European Canadians

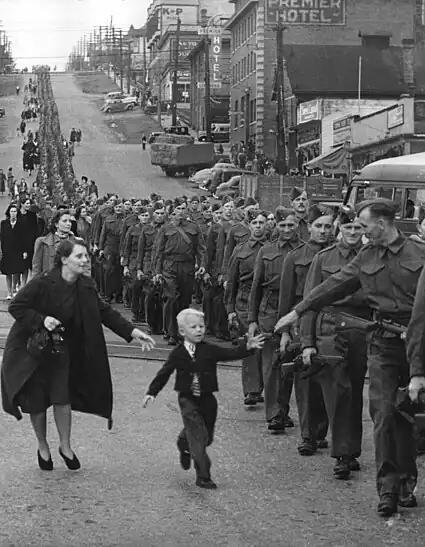
European Canadians in the British Columbia Regiment marching in New Westminster, October 1940

The French-English tensions that marked the establishment of the earliest English-speaking settlements in Nova Scotia were echoed on the Prairies in the late nineteenth century. The suppression of the rebellions allowed the government of Canada to proceed with a settlement of Manitoba, Saskatchewan, and Alberta that was to create provinces that identified generally with English Canada in culture and outlook, although immigration included large numbers of people from non English-speaking European backgrounds, especially Scandinavians and Ukrainians.